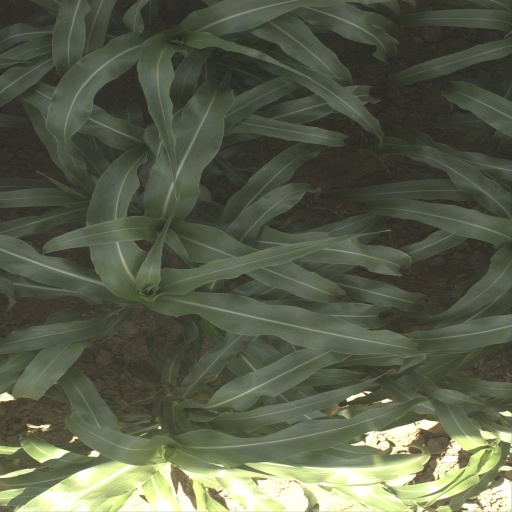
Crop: sorghum